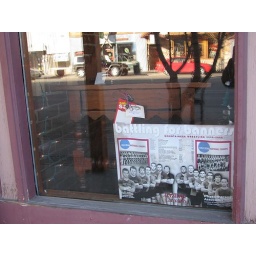
battling for banners poster with reflection of main street in window